The New Godfathers

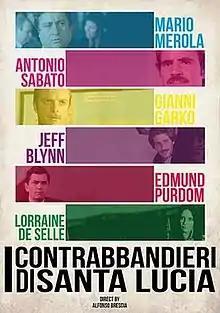

The New Godfathers is a 1979 Italian poliziottesco film directed by Alfonso Brescia.